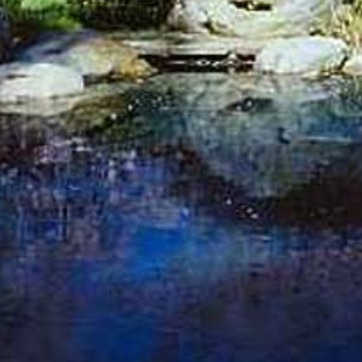
Material: water